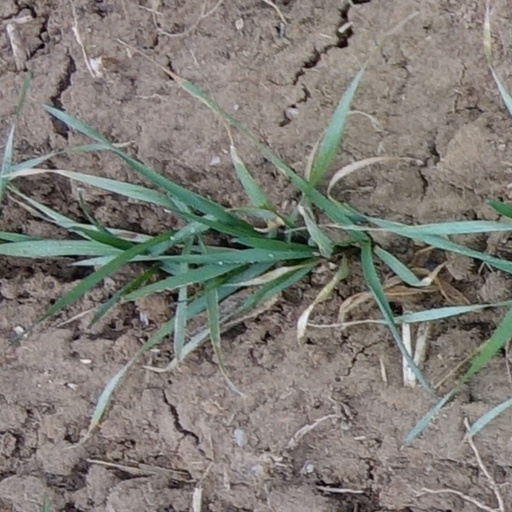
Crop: wheat